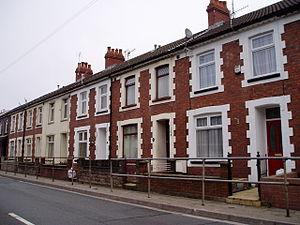
Troed-y-rhiw est une ville du pays de Galles, qui possède le statut de communauté. Sa population est de 5 296 habitants.